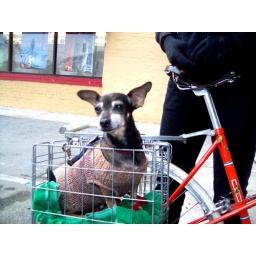
Doggie in a bike basket